Woman on a High Stool

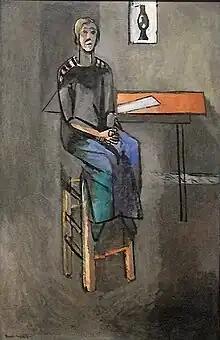
"Woman on a High Stool" (1914). Oil on canvas, 147 x 95.5 cm. In the collection of the MoMA, New York City

Woman on a High Stool (French: "Femme au tabouret" or "La femme assise") is an oil painting on canvas by the French artist Henri Matisse from early 1914. It is held in the Museum of Modern Art, in New York.